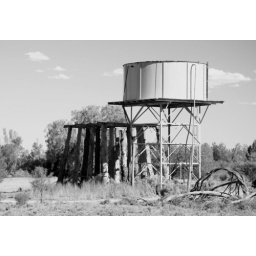
A modern water tower base replaces the old wooden one that is still here over 100 years later